Describe the emotion expressed in this image:  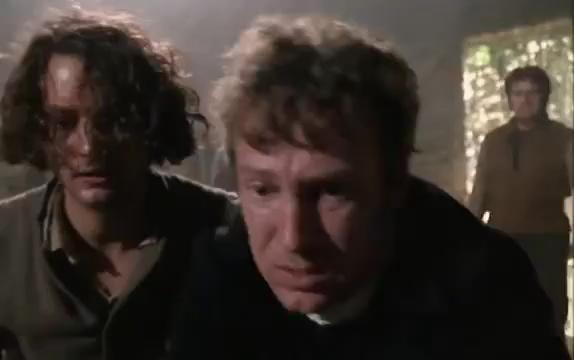
This person displays Pain, valence and arousal with low intensity.